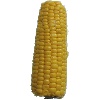
Label: corn